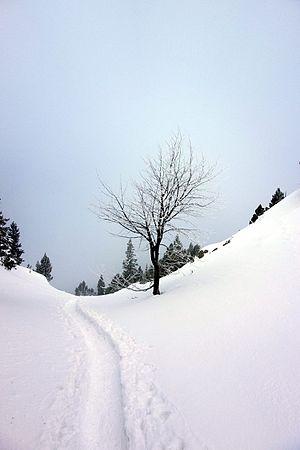
Vercors nord
Villard-de-Lans [vilaʁ.də.lɑ̃] est une commune française située, géographiquement dans le massif du Vercors, administrativement dans le département de l'Isère, en région Auvergne-Rhône-Alpes et, autrefois rattachée à l'ancienne province du Dauphiné.